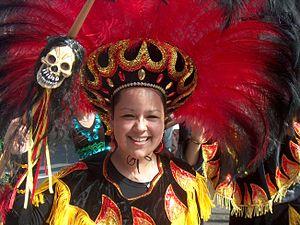
Le carnaval de Schaerbeek, le Scharnaval (Bruxelles).
Le carnaval de Schaerbeek, appelé Scharnaval, est une activité populaire et folklorique organisée annuellement dans les rues de Schaerbeek, commune de la région de Bruxelles-Capitale. Ce carnaval est le plus important organisé en région bruxelloise.
Schaerbeek /skaʁbeːk/ est l'une des 19 communes bilingues de Bruxelles-Capitale en Belgique.